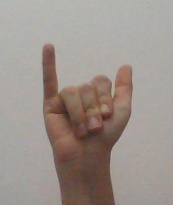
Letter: ya